Question: Please indicate a possible affordance area of the basketball that can be used for throwing
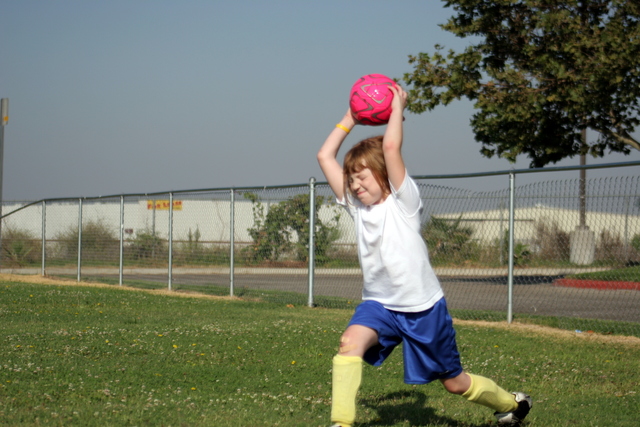
Answer: [340.5, 63, 423.5, 138]